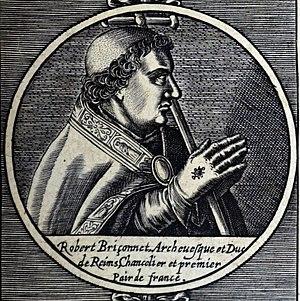
image du livre de Guy Bretonneau.
Robert Briçonnet, né vers 1450 à Tours sous le règne de Louis XI, et mort le 3 juin 1497 à Moulins, est un archevêque de Reims, garde des sceaux puis chancelier de France, sous Charles VIII.